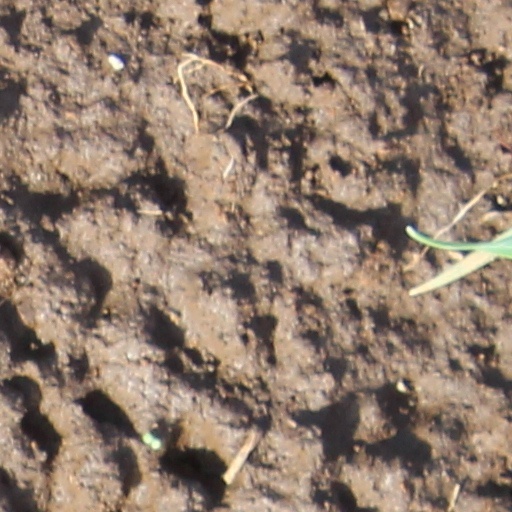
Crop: wheat